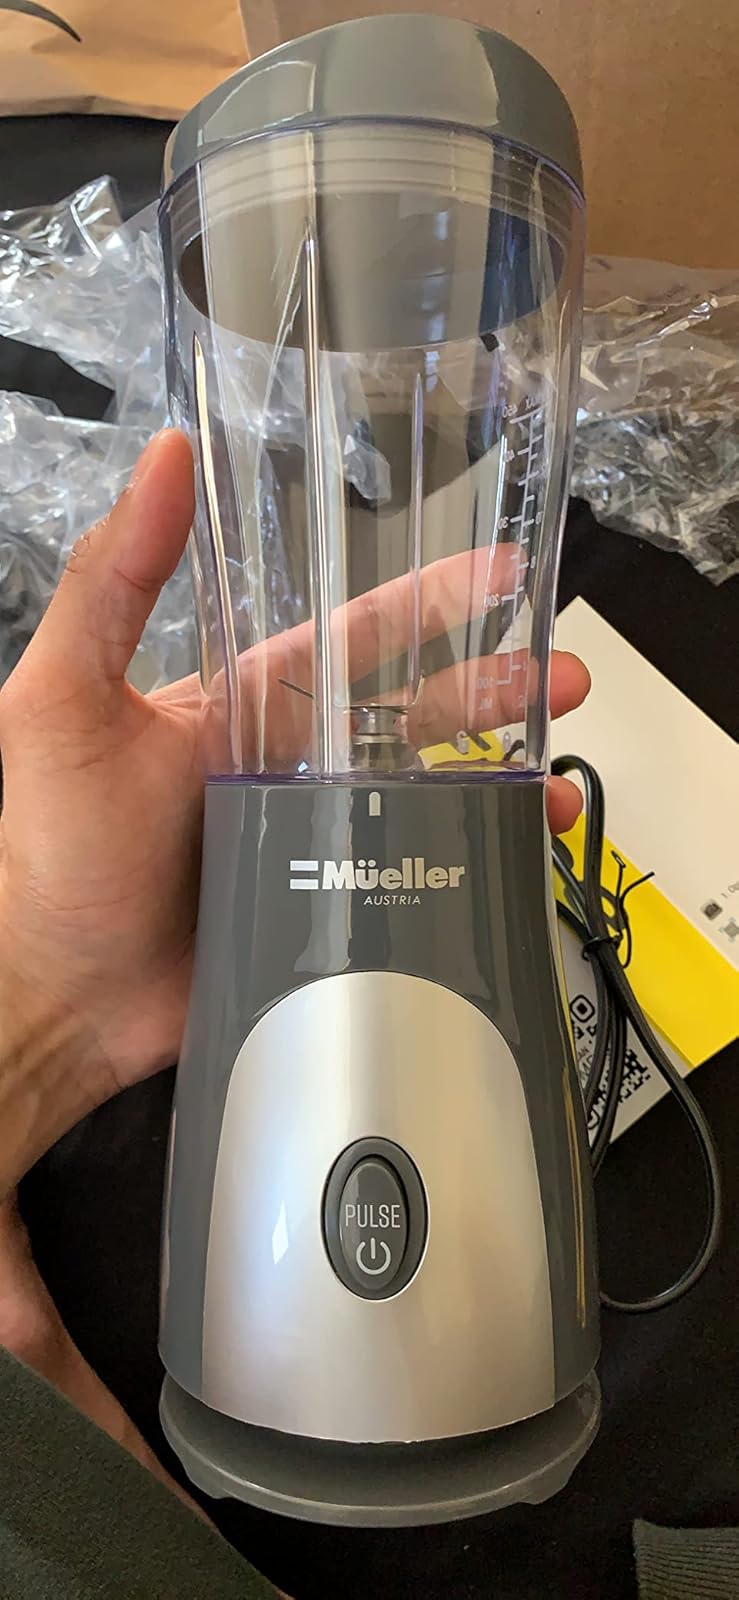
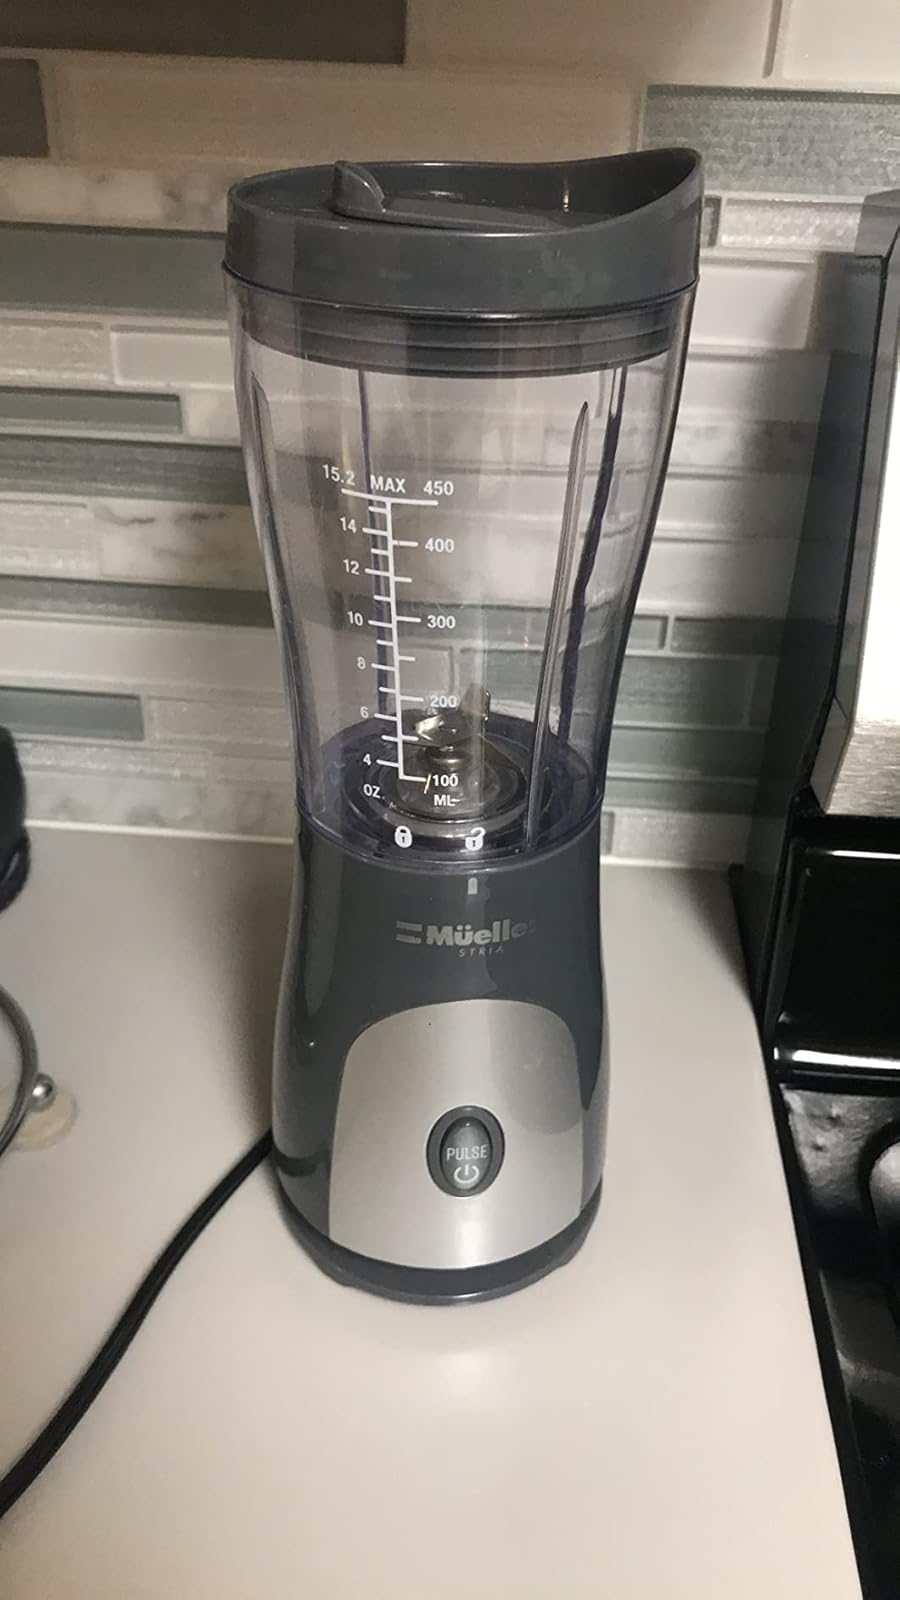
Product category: items_blender
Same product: yes